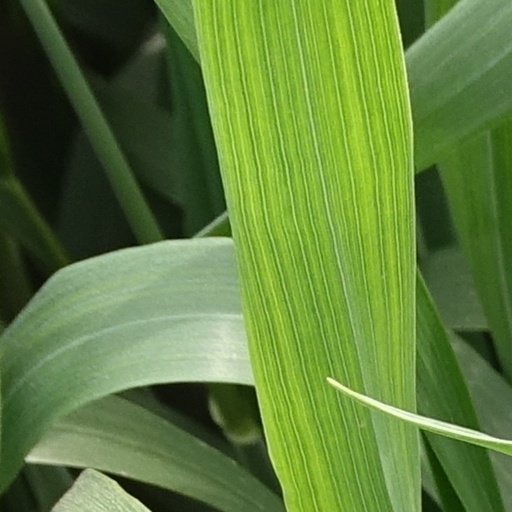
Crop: wheat